Kunhimangalam

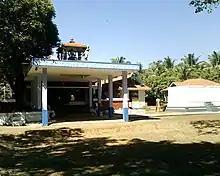
Aneekkara Temple, Kunhimangalam

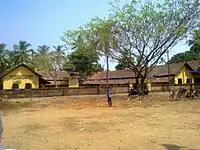
Gopal School, Kunhimangalam

As of 2011 Indian census, Kunhimangalam census town had total population of 18,965, of which 14,874 (78.4%) are Hindus, 3,726 (19.6%) are Muslims, 335 (1.8%) are Christians and 0.16% others.